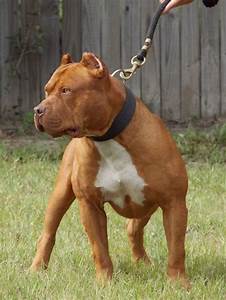
Label: dog